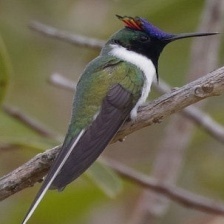
Species: HORNED SUNGEM
Scientific name: HELIACTIN BILOPHUS
ImageNet parent category: hummingbird